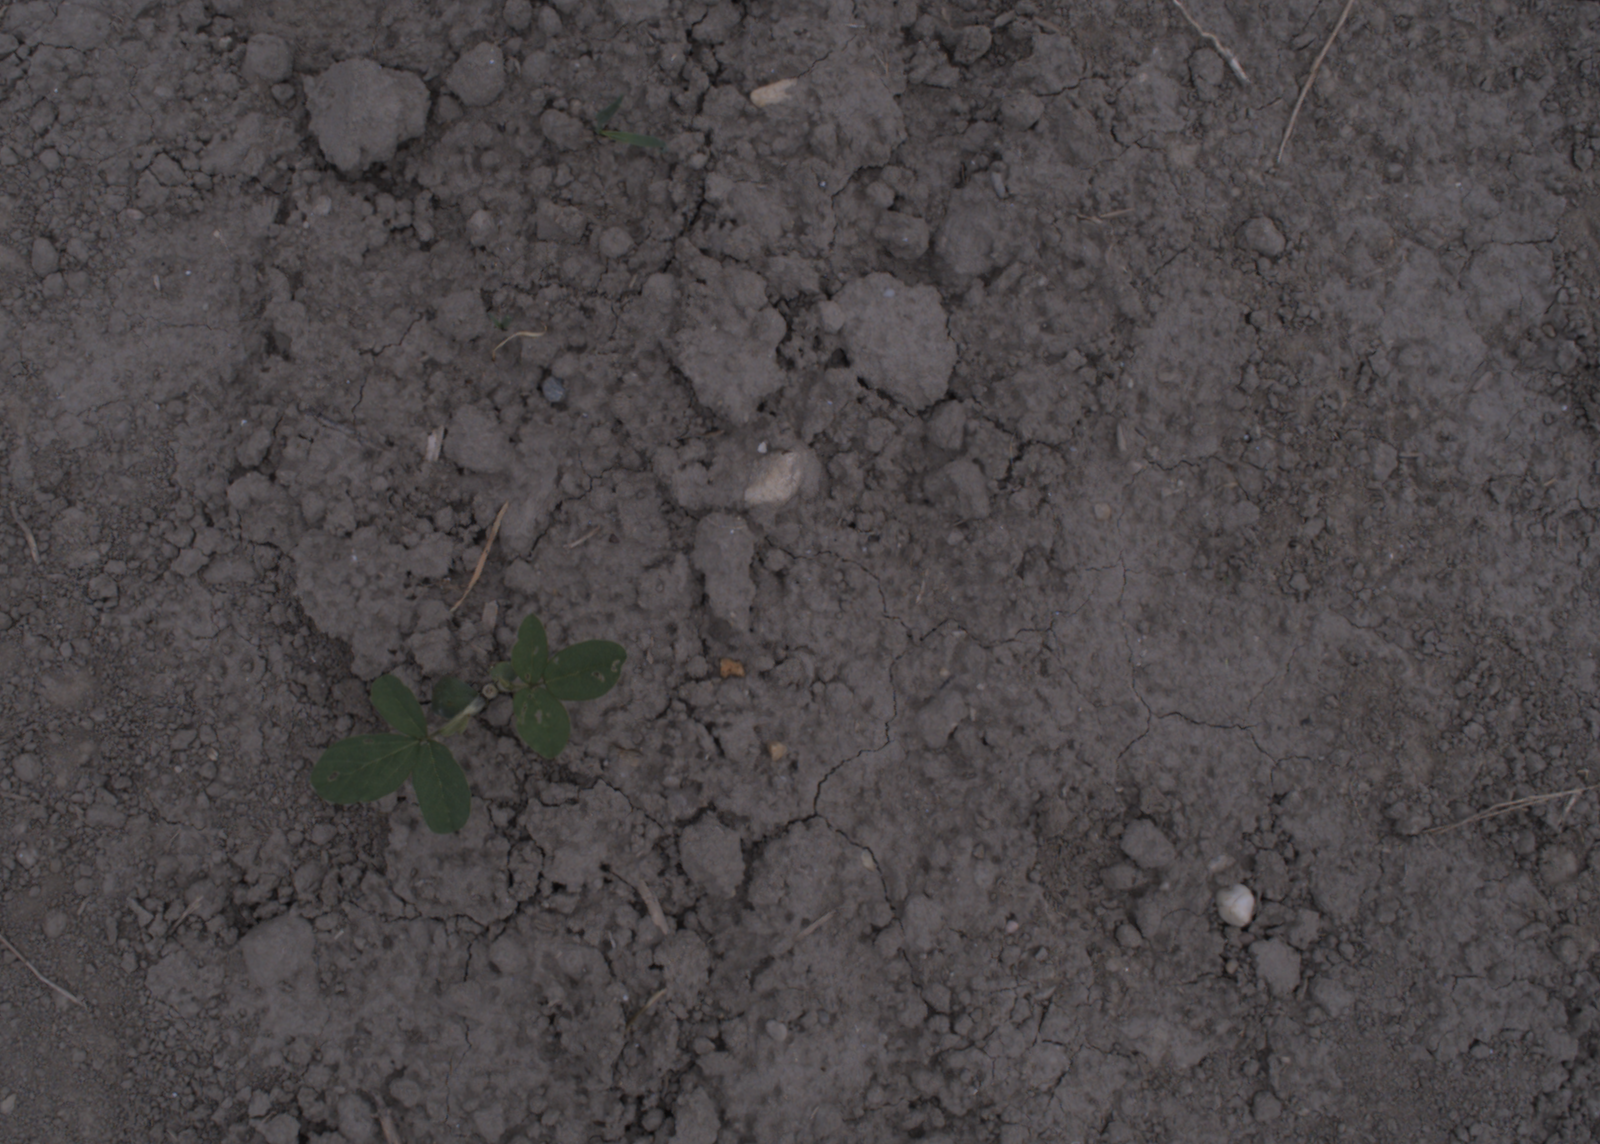
Capture date: 17.08.2020 10:31:39
Weather: cloudy
Wind: light
Seeding date: 21.07.2020
Plant canopy height (mm): 910